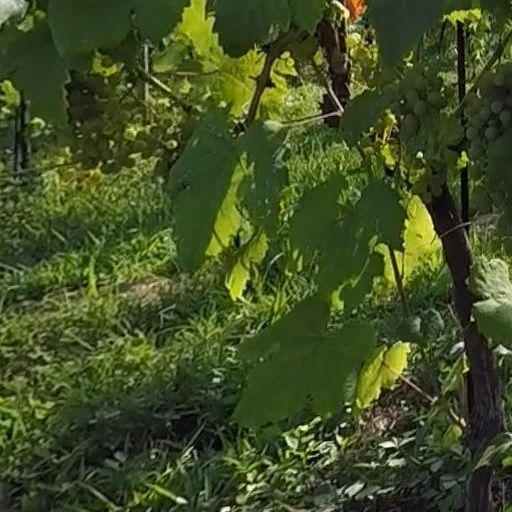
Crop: grape